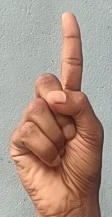
ASL sign: 1